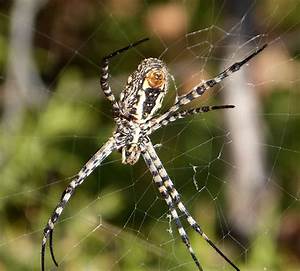
Label: spider